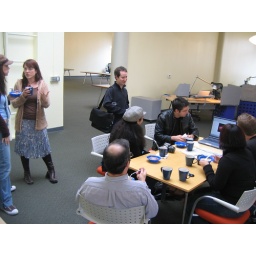
Gathered around the laptop with bowls in hand...